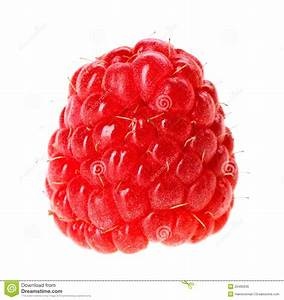
Label: raspberry